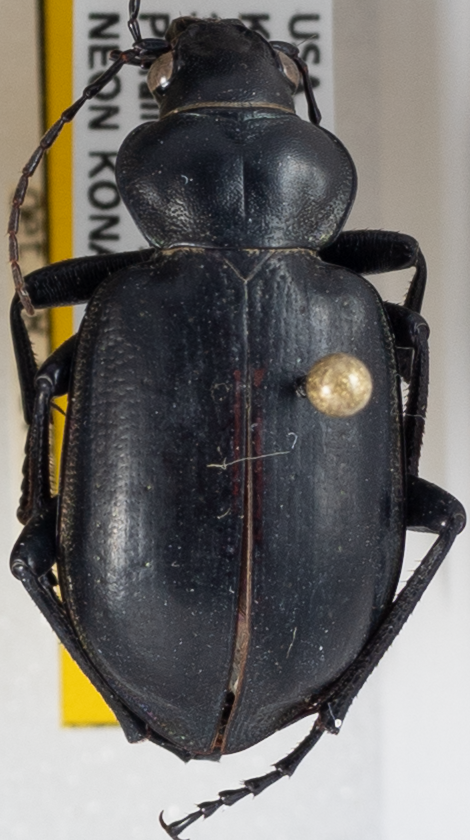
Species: Calosoma affine
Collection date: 2021-09-15
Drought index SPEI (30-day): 0.39
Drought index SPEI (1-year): -0.24
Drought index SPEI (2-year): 0.072